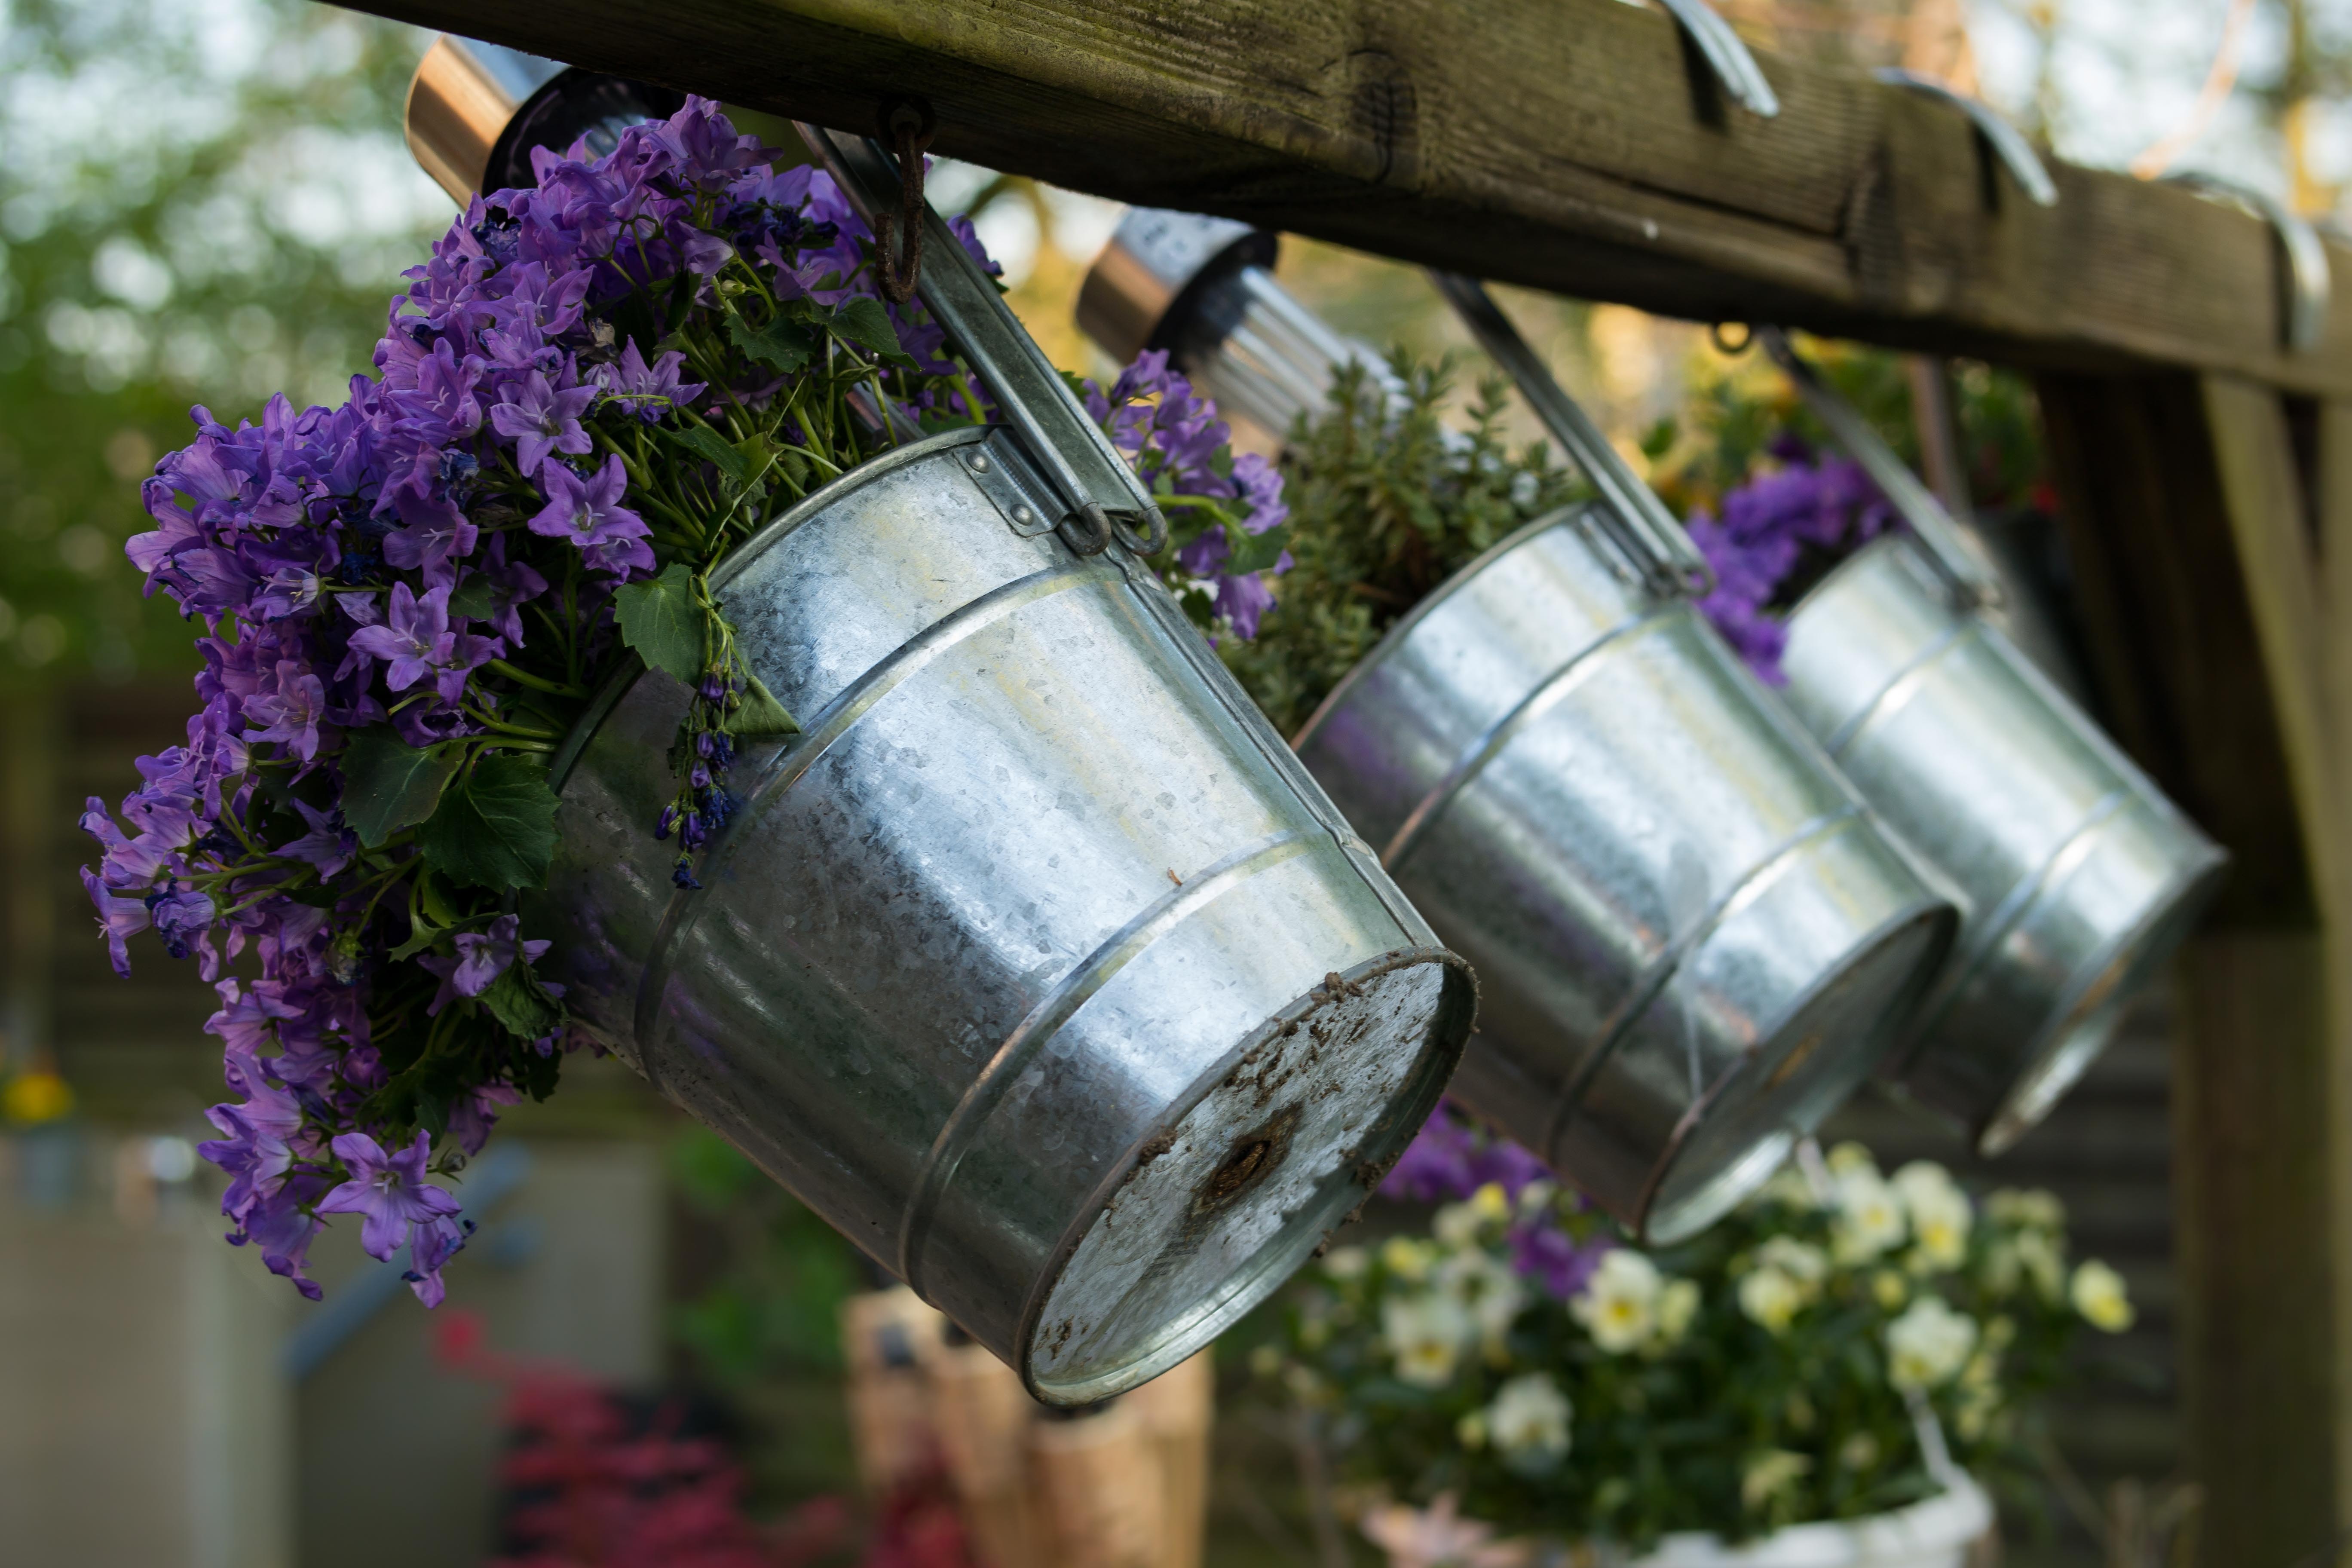
flower, purple, bloom, decoration, spring, green, color, garden, flowers, flowerpot, flower garden, garden design, man made object